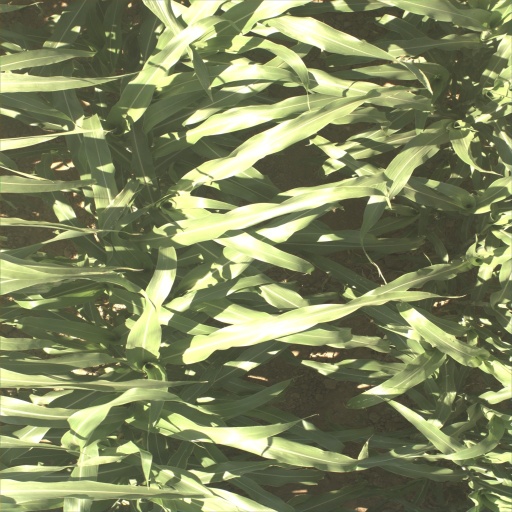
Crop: sorghum